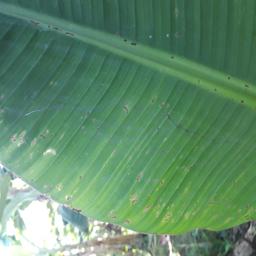
Label: BLACK SIGATOKA